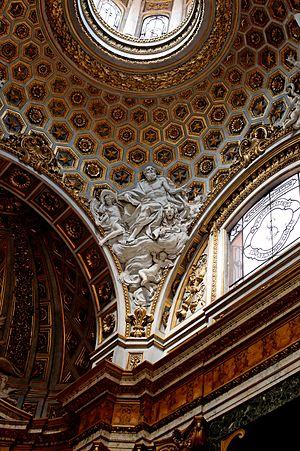
Pendant de la coupole de l'église San Luigi dei Francesi (fin du XVIe siècle) à Rome.